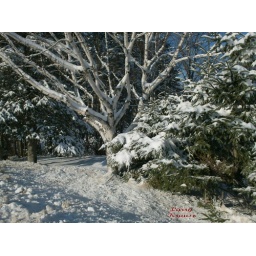
Fresh snow covers these trees along the road in my town.